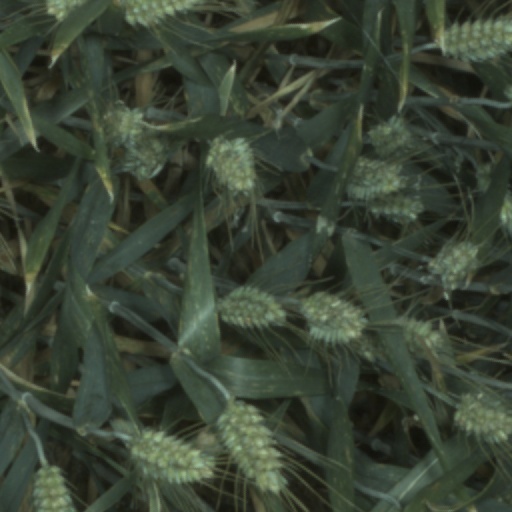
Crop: wheat